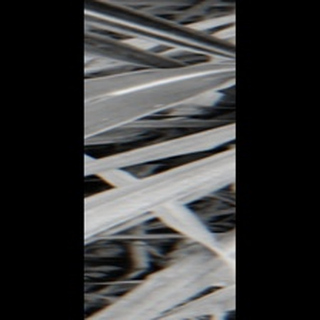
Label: sugarcane_red_rot